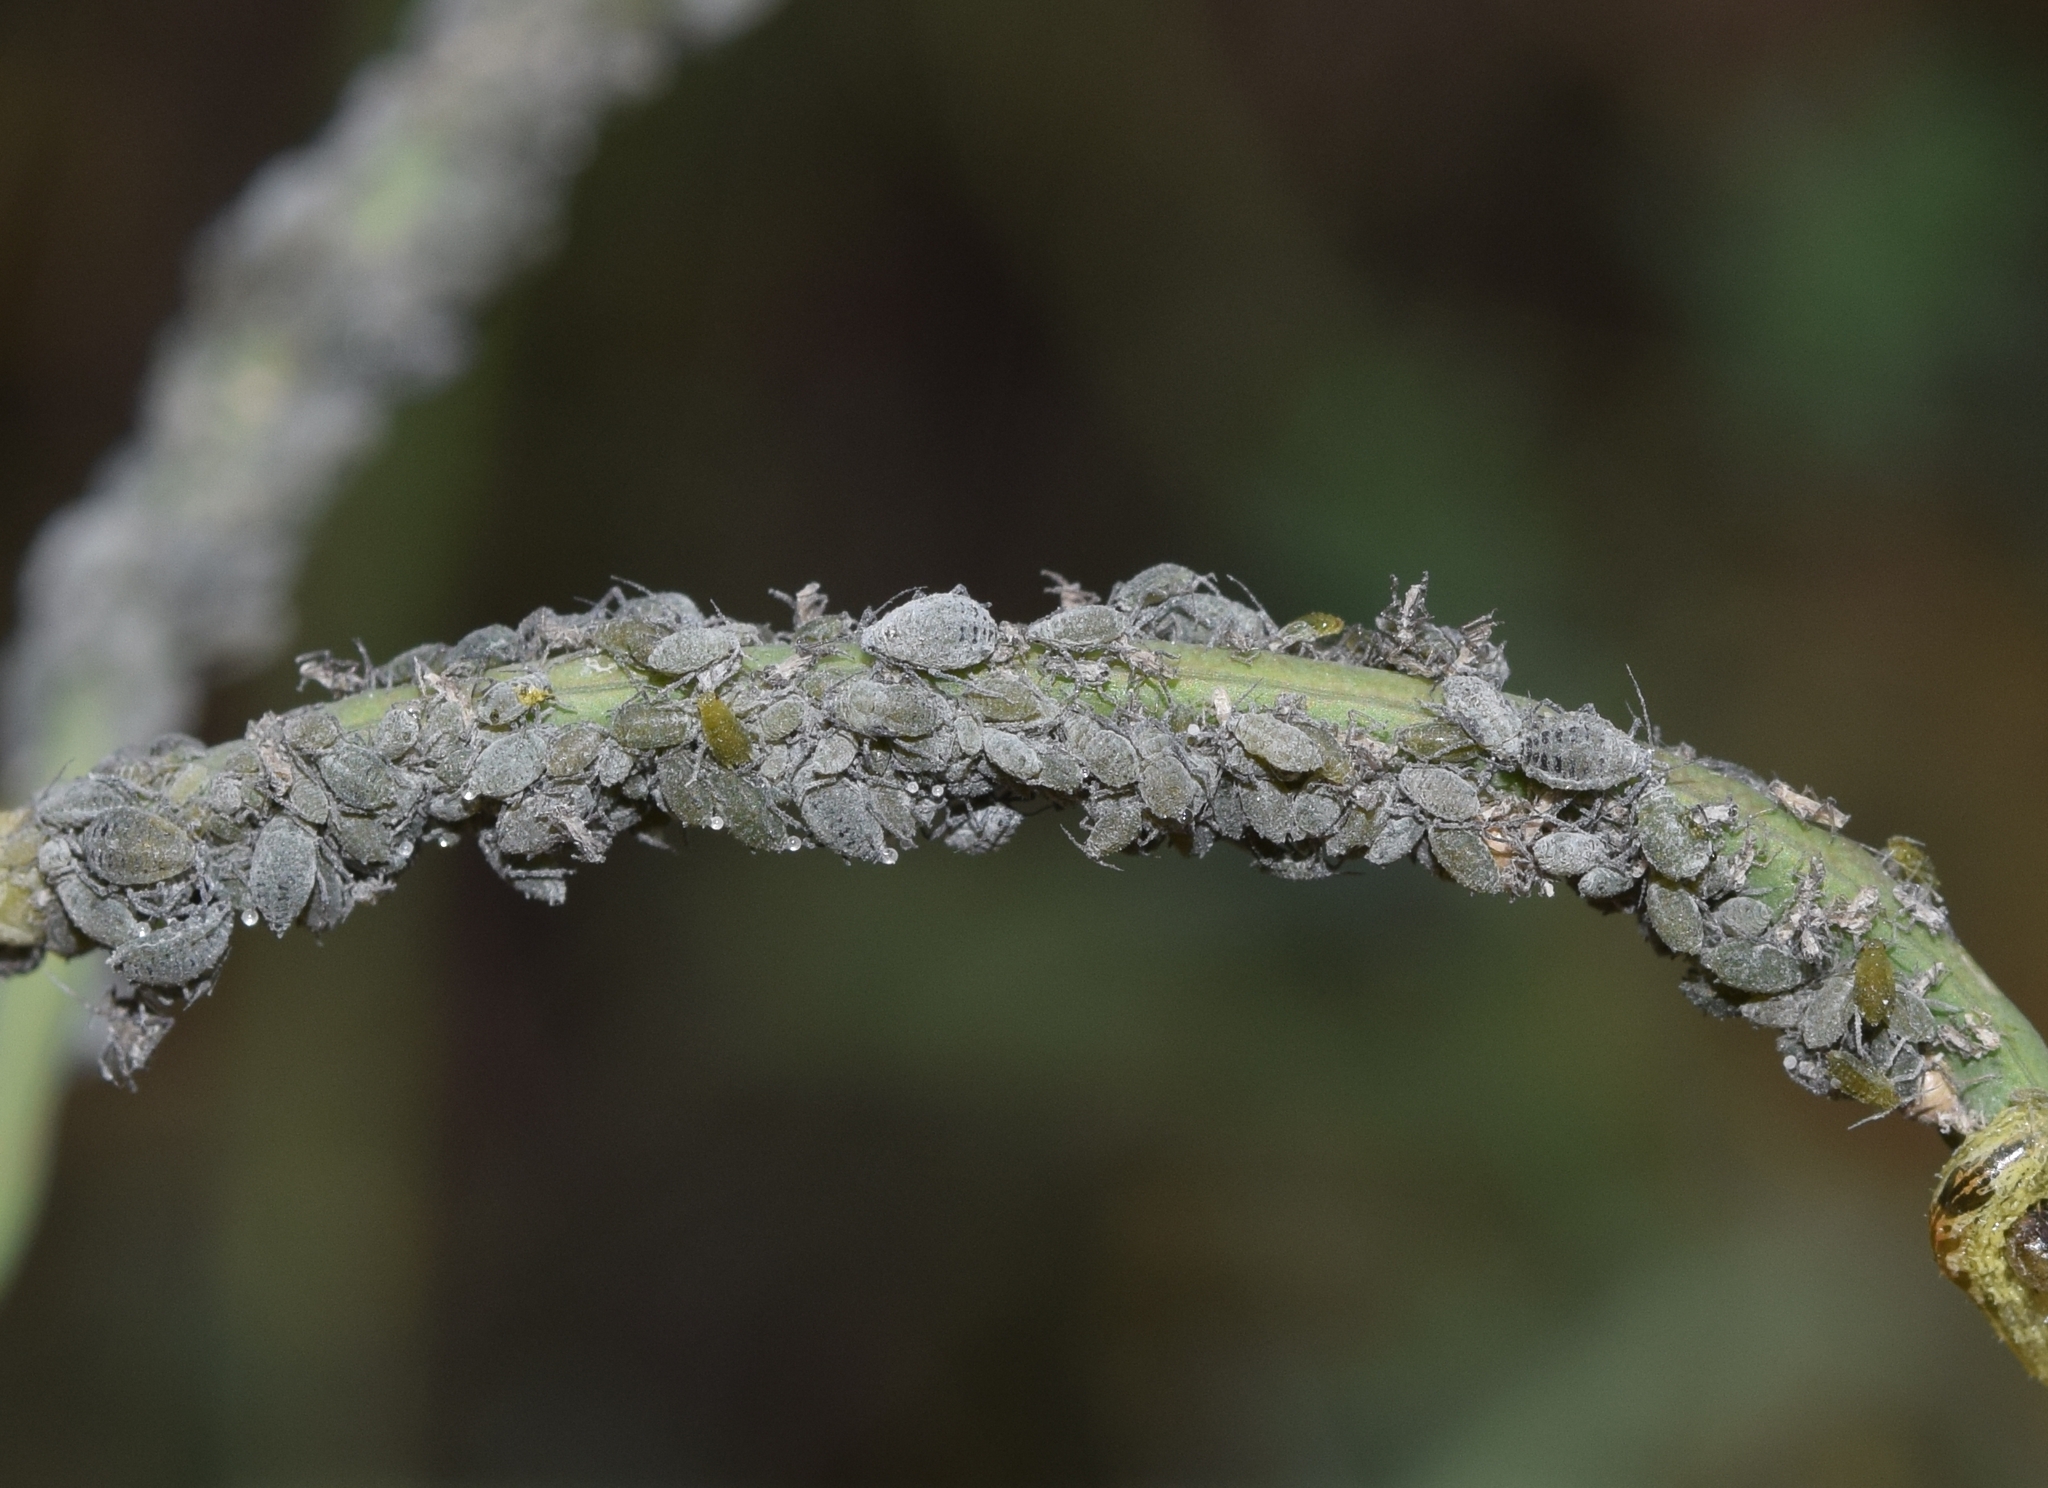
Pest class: cabbage_aphid